Shining Night: A Portrait of Composer Morten Lauridsen

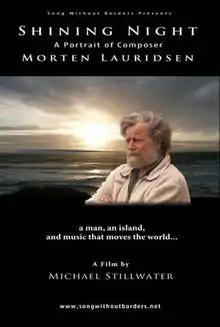
Theatrical release poster

Shining Night: A Portrait of Composer Morten Lauridsen is a 2012 documentary film about the American choral composer Morten Lauridsen, (b. February 27, 1943), National Medal of Arts recipient (2007) and most-performed living American choral composer.